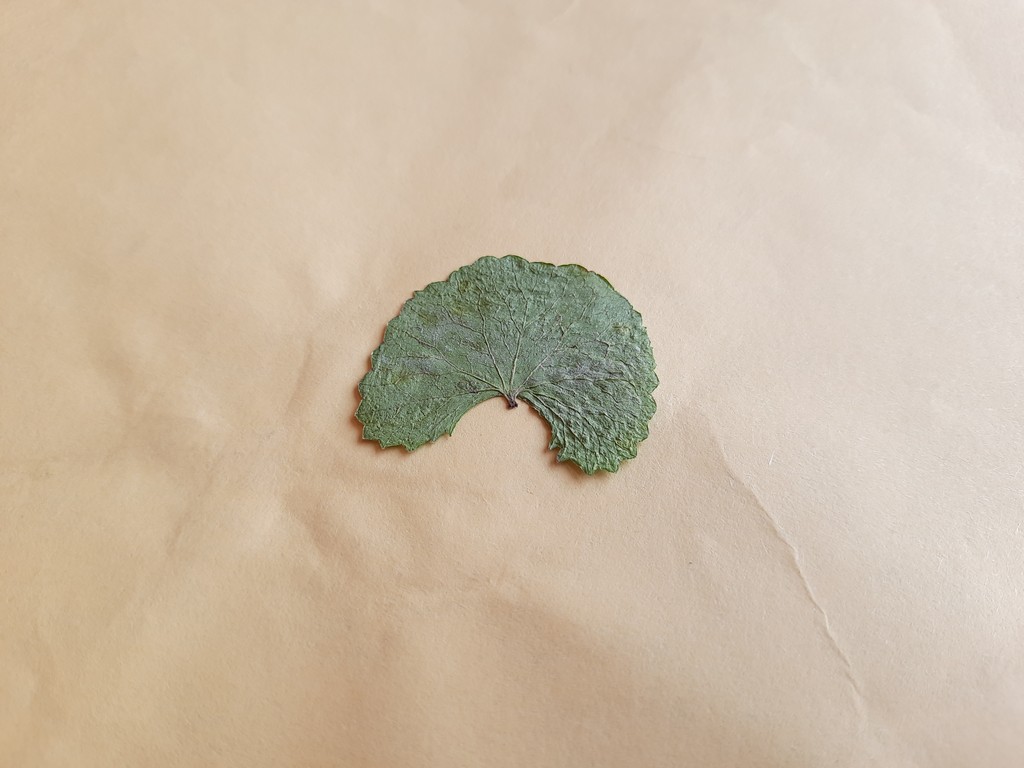
Label: Dried